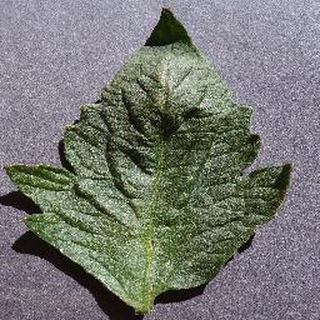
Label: healthy_tomato